Rhume Spring

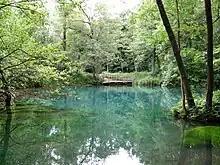
Main source of the Rhume Spring with blue-green colouration

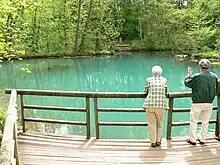
Observation platform at the source

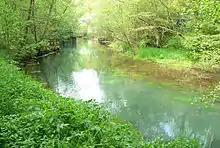
The Rhume a few metres behind its spring

The Rhume Spring is a large karst spring in the eastern part of the Rotenberg ridge not far from the northeastern edge of the village of Rhumspringe in the Harz mountains of Germany. It is the source of the River Rhume.